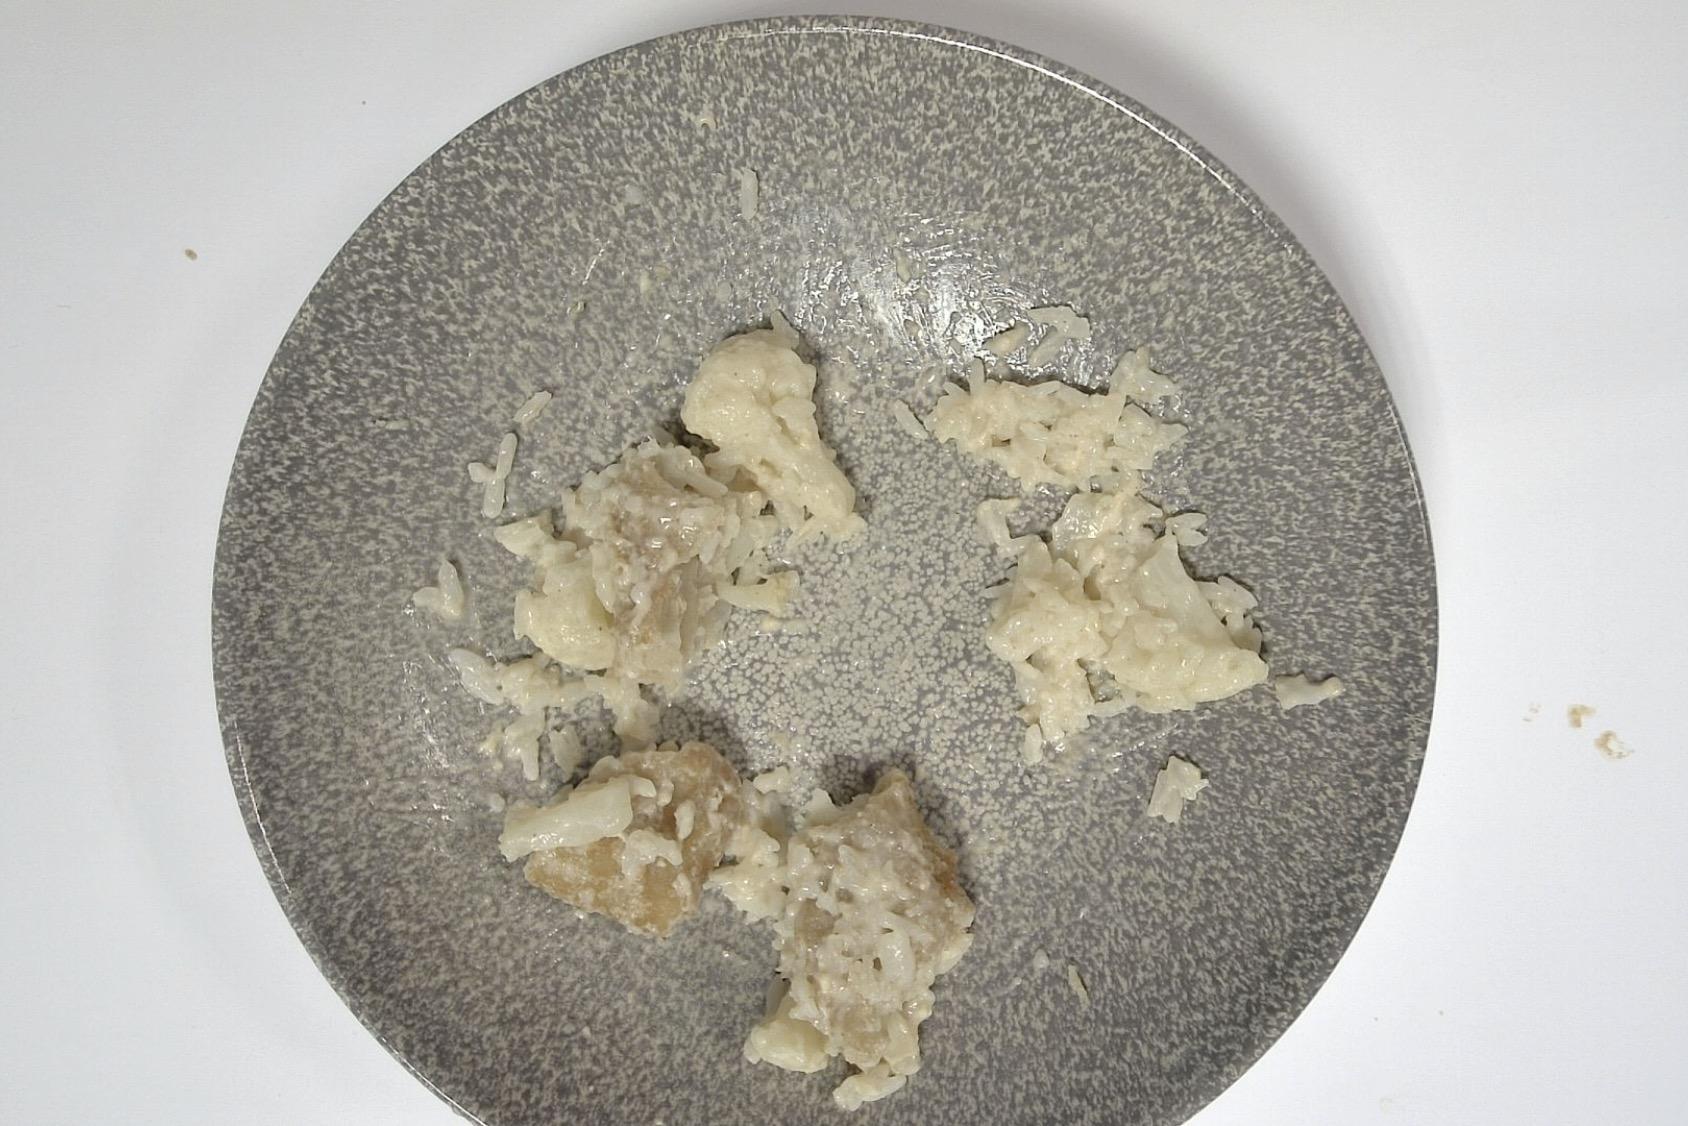
Gericht: Paniertes Fischfilet mit Blumenkohl , Reis , Helle Sauce
Portionsgröße: Normale Portion
Zutaten: Reis, Blumenkohl, Paniertes Fischfilet, Helle Sauce
Gewicht vorher: 315 g
Kalorien vorher: 307,850 kcal
Gewicht nachher: 185 g
Kalorien nachher: 180,801 kcal